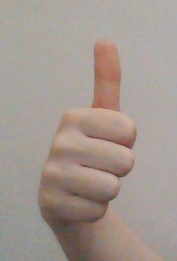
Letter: aleff